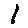
Label: 1